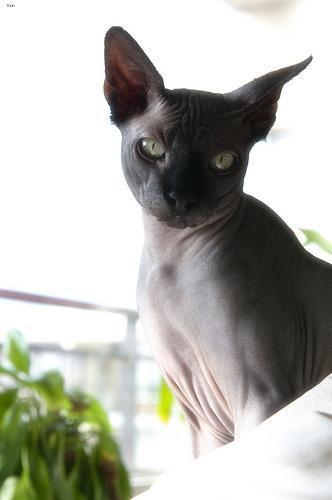
Sphynx